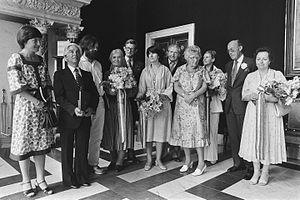
Yves Joly, né le 11 octobre 1908, à Troarn, dans le Calvados, décédé le 24 mai 2013, est un marionnettiste français, mais aussi un scénographe, un metteur en scène, et un comédien.